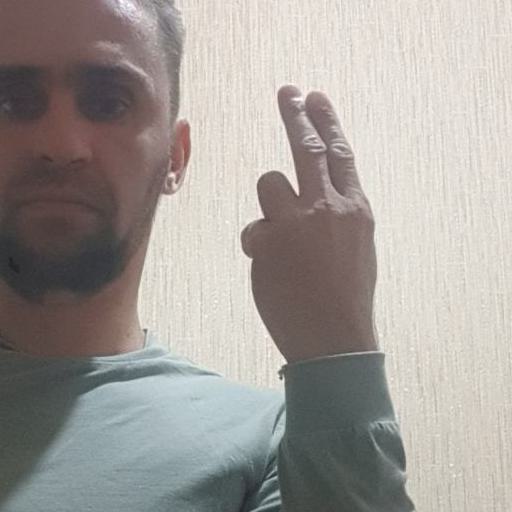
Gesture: two_up_inverted